Ruckland

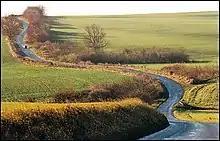
Wolds road to Rucklands from Haugham

In the 1086 "Domesday Book" Ruckland is written as "Rochland", with nine households, the Lord of the Manor being Briscard.